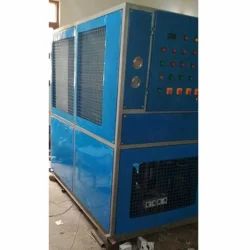
Label: Air_Cooled_Chiller